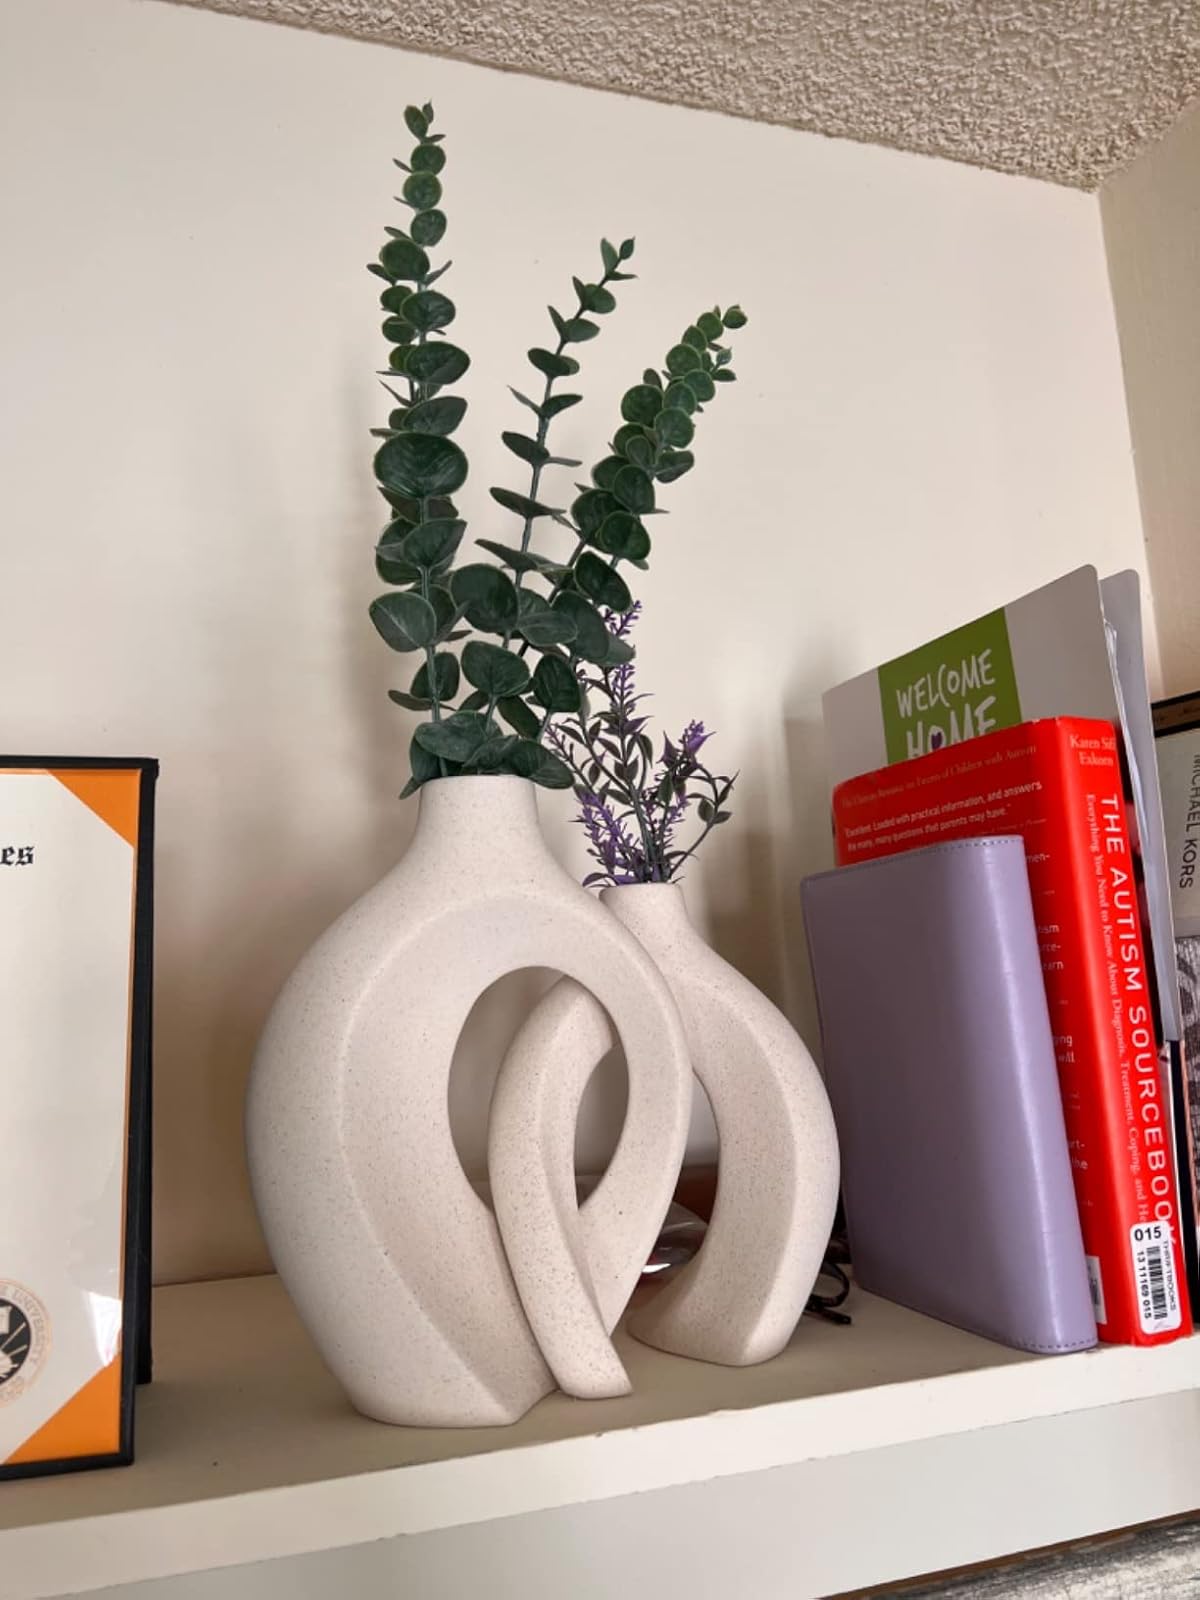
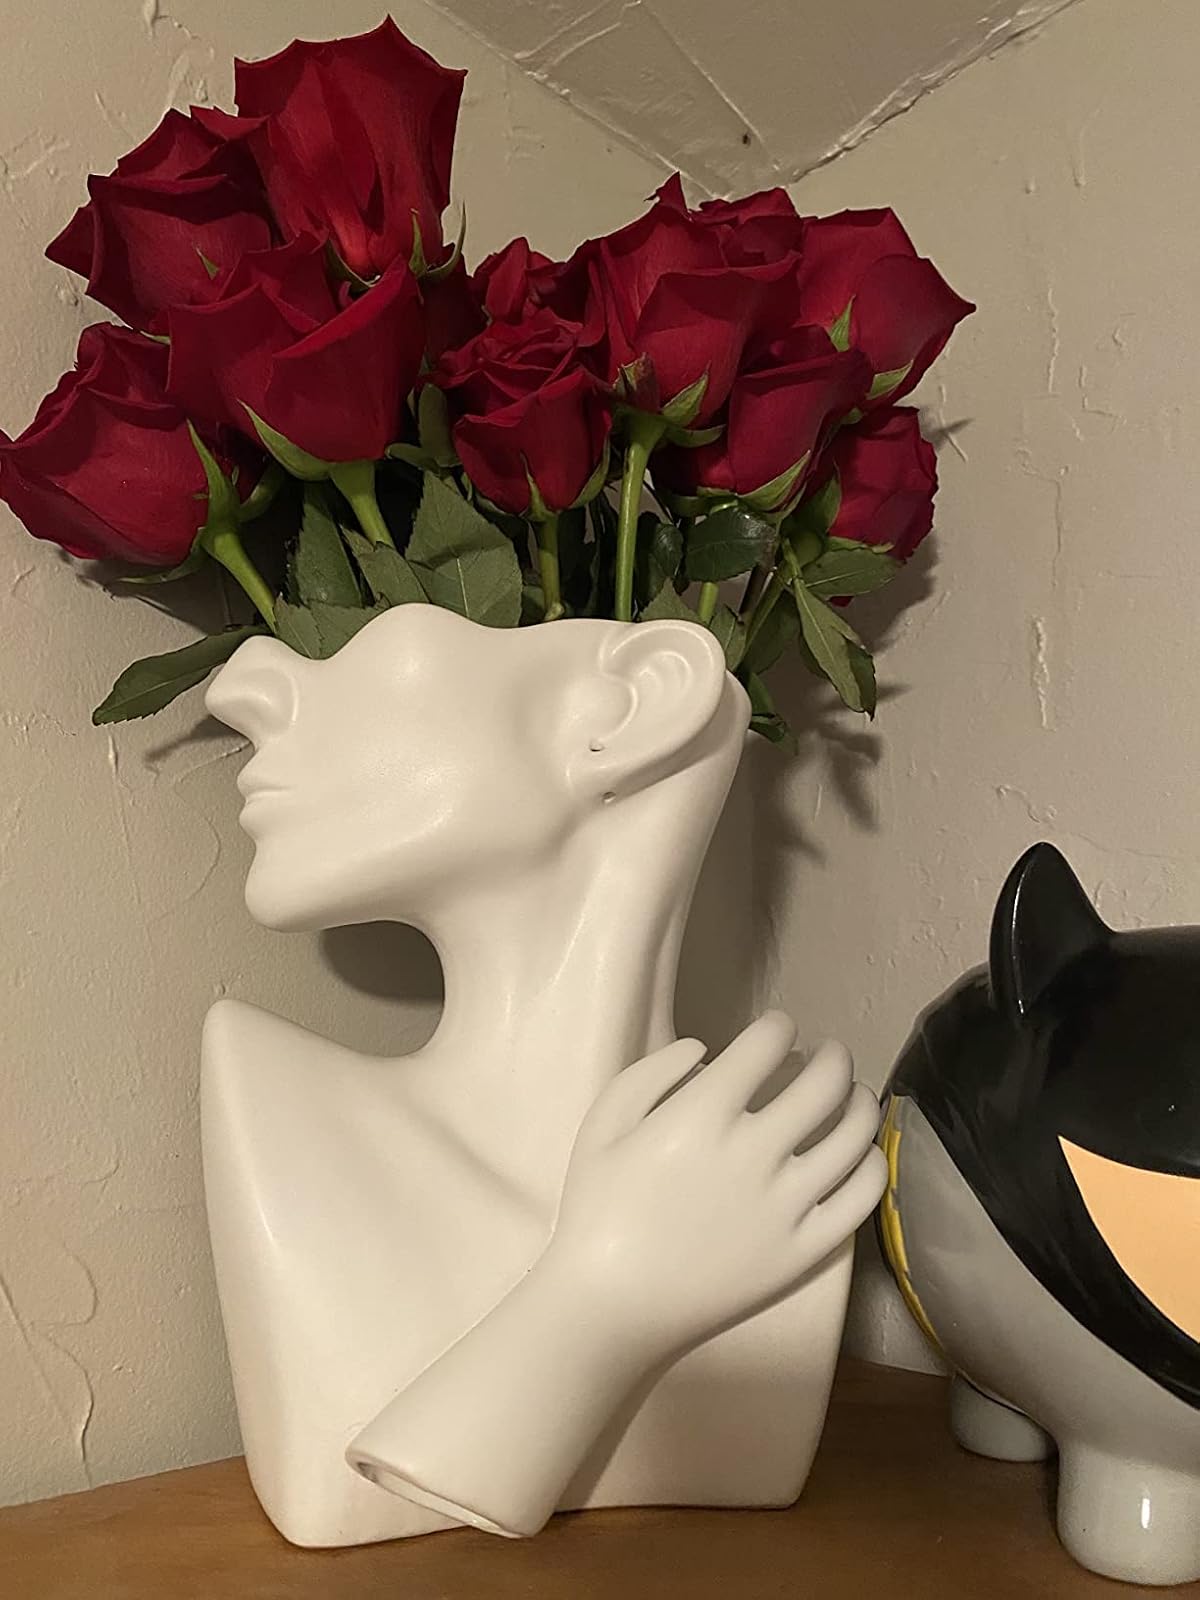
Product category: vase
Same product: no